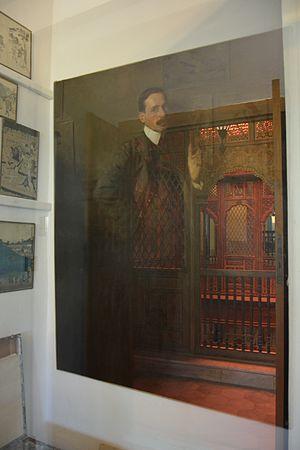
Rodolphe d'Erlanger, de son nom complet Rodolphe François, baron d'Erlanger, né le 7 juin 1872 à Boulogne-Billancourt et mort le 29 octobre 1932 à Tunis, est un peintre, musicologue et grand orientaliste franco-britannique.